Khuchap Monastery

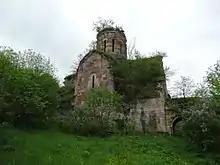
Khuchap Monastery

Khuchap Monastery or Khujabi Monastery is a monastery dedicated to Our Lady of Iviron. It is situated in Privolnoye, a village in the Lori Province of Armenia, near the border with Georgia.